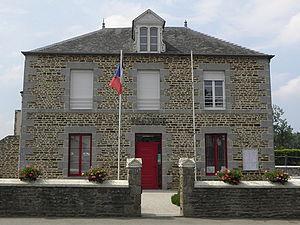
Mairie de Montanel (50).
Montanel est une ancienne commune française, située dans le département de la Manche en région Normandie, peuplée de 345 habitants, devenue le 1ᵉʳ janvier 2017 une commune déléguée au sein de la commune nouvelle de Saint-James.